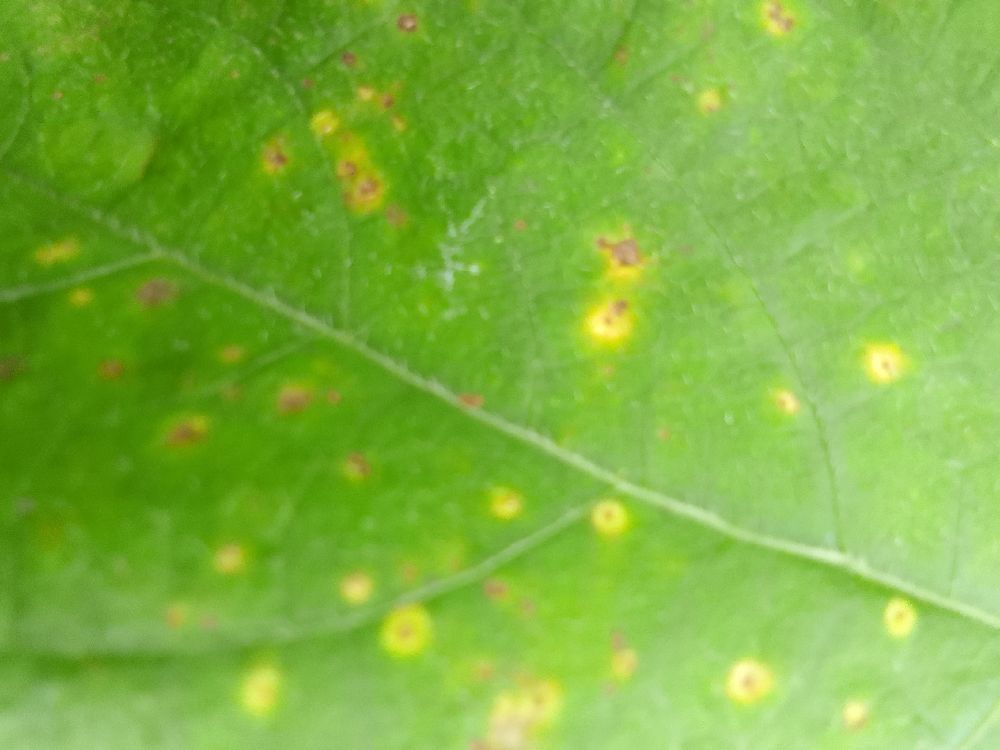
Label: rust